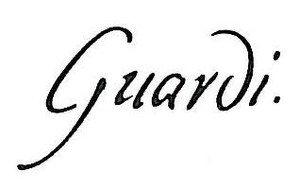
Francesco Guardi est un peintre vénitien du XVIIIᵉ siècle.